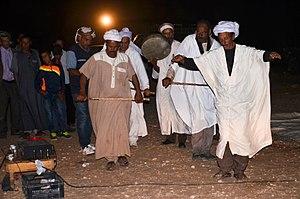
Un douar, en Afrique du Nord et particulièrement au Maghreb, est d'abord un « groupement d'habitations, fixe ou mobile, temporaire ou permanent, réunissant des individus liés par une parenté fondée sur une ascendance commune en ligne paternelle ». Par extension, c'est une « division administrative de base, fraction territoriale de la commune ».